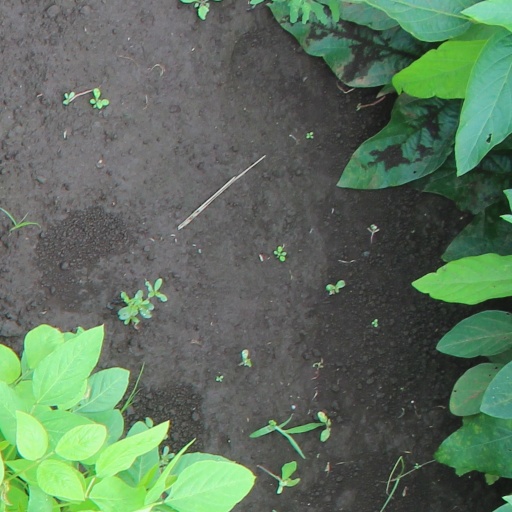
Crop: soybean